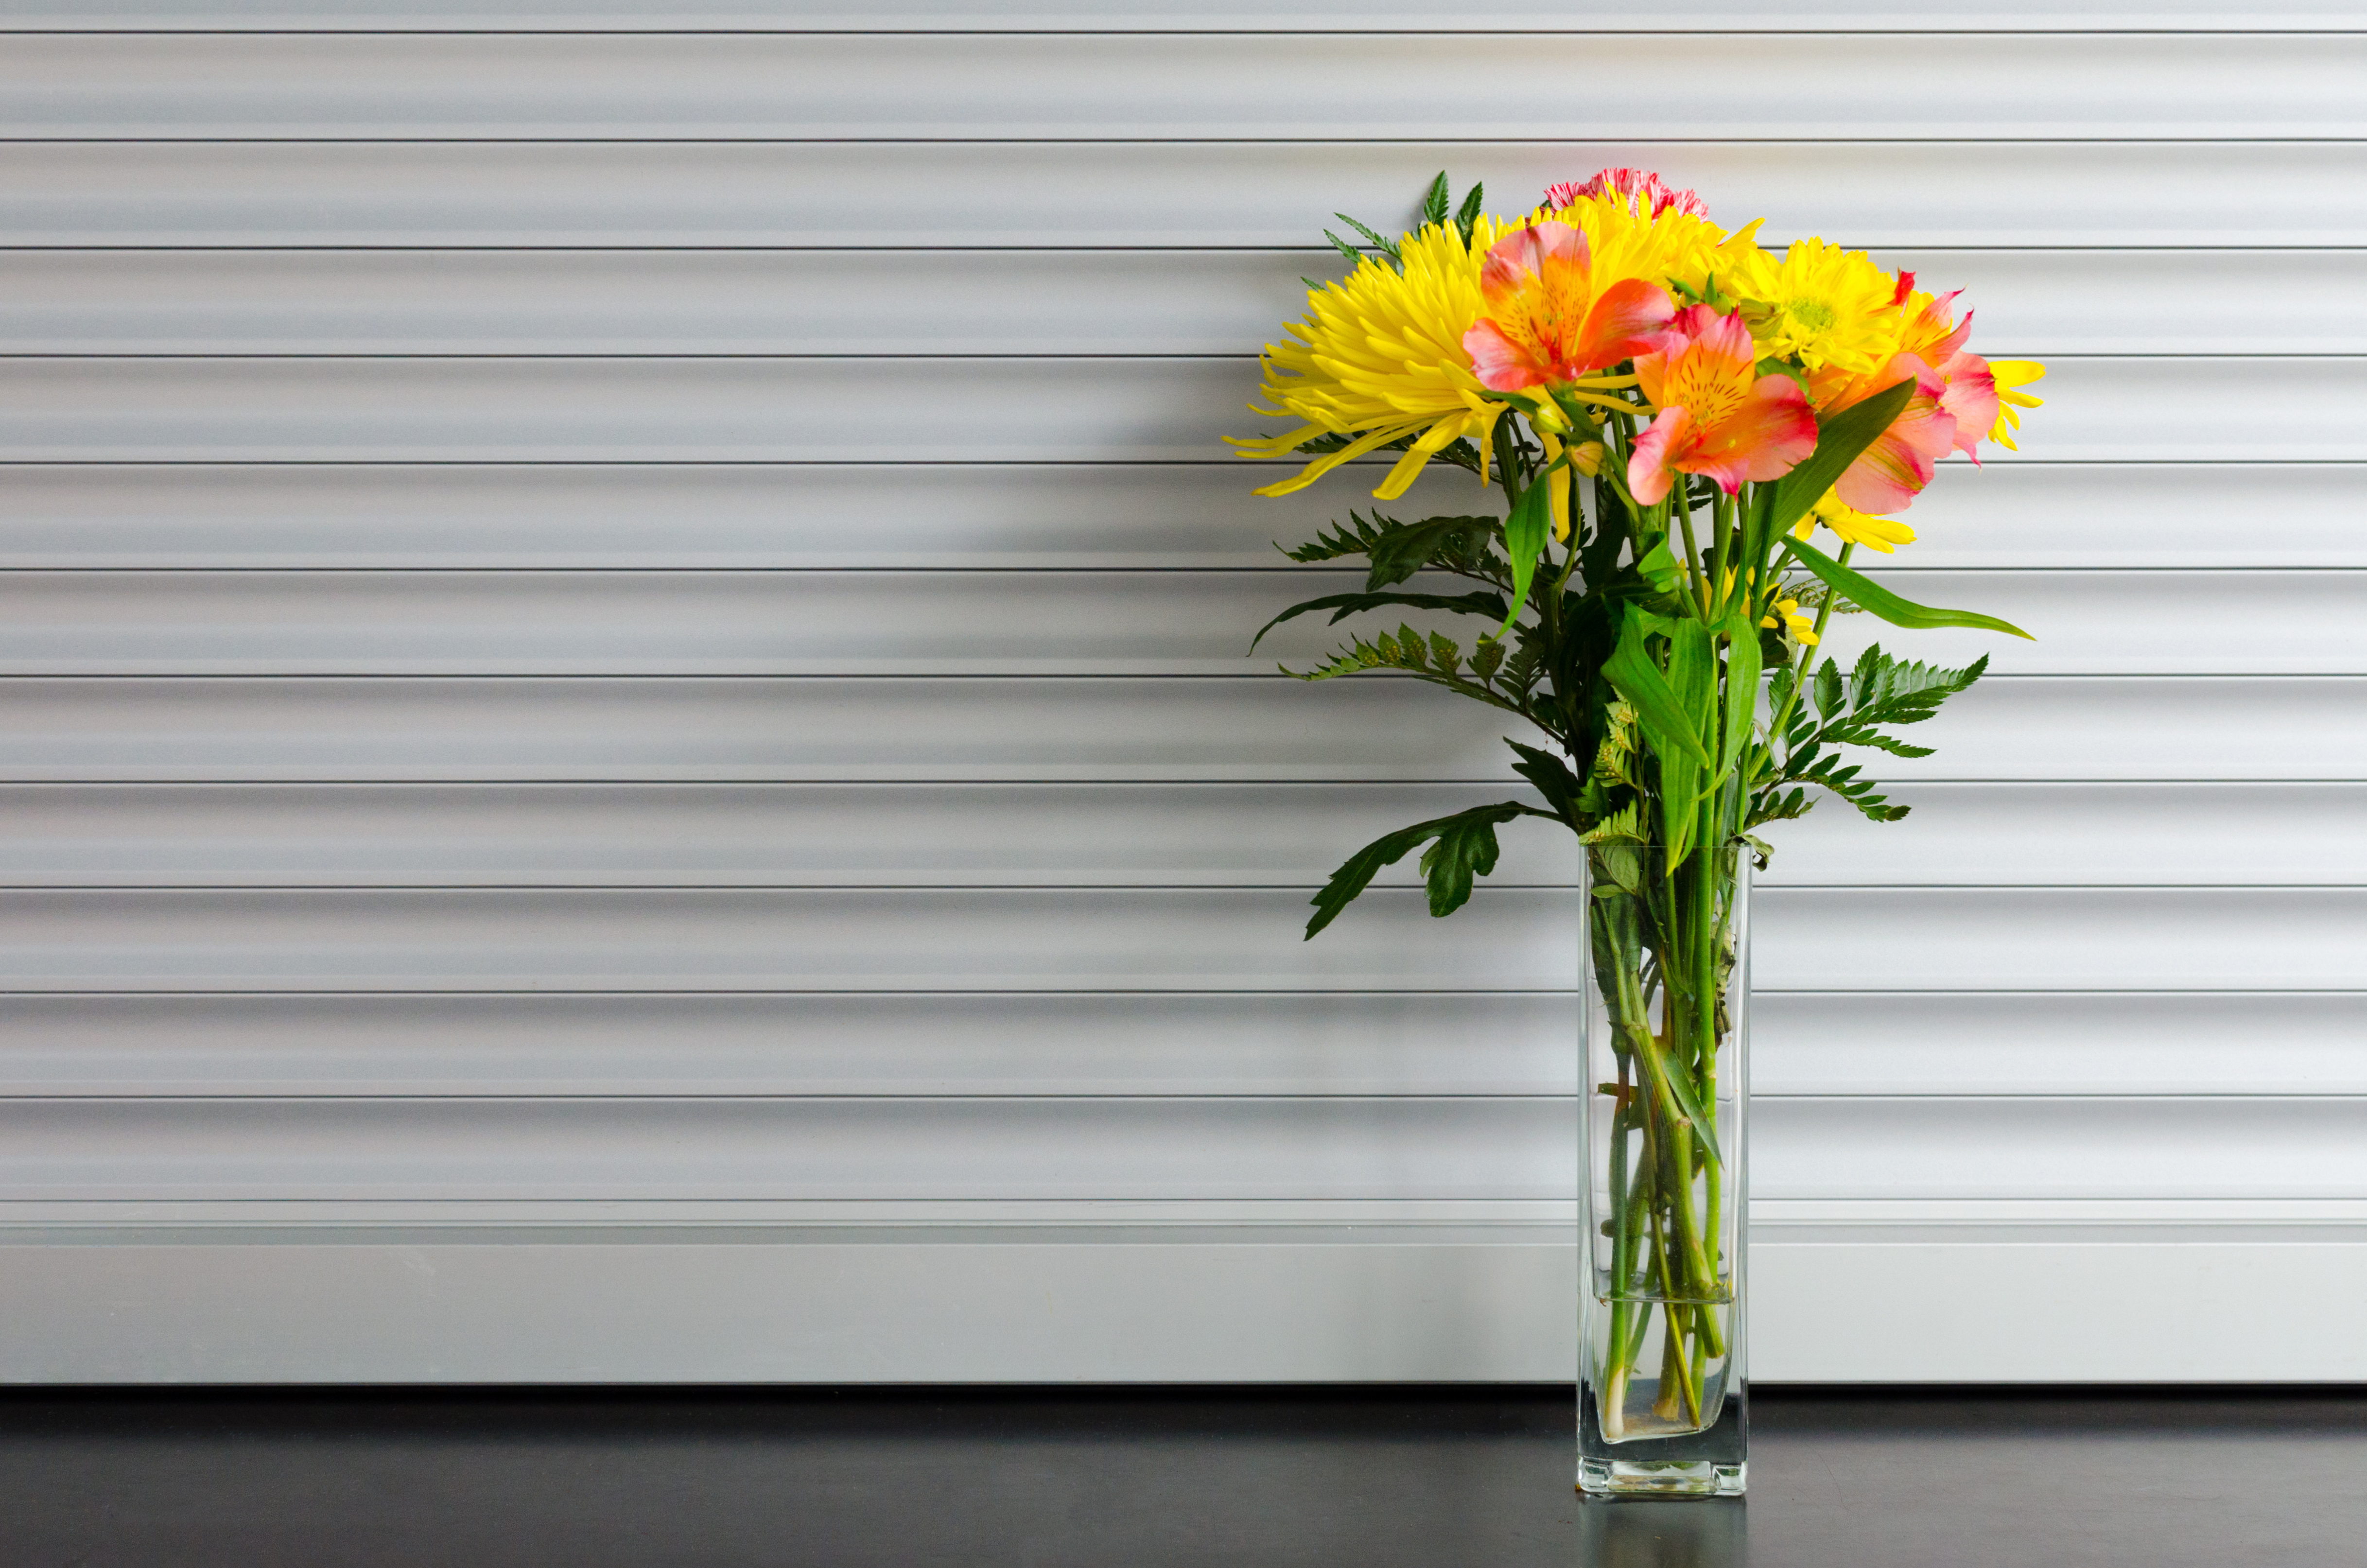
branch, plant, flower, vase, green, yellow, flowers, interior design, floristry, flower bouquet, cut flowers, floral design, window covering, flower arranging